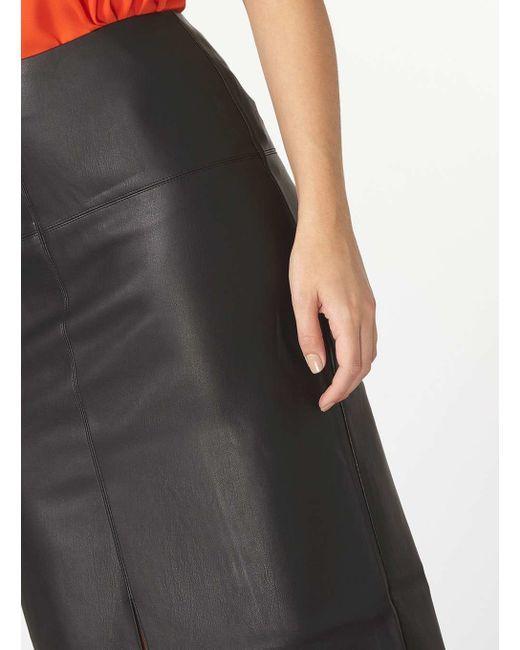
Orangefarbene Bluse mit schwarzem Lederrock